Key (instrument)

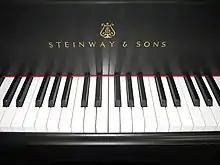
Keys of a grand piano

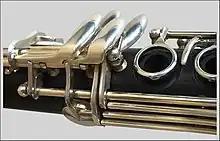
Details of a B-flat clarinet: keys for the little finger of the right hand.

A key is a component of a musical instrument, the purpose and function of which depends on the instrument. However, the term is most often used in the context of keyboard instruments, in which case it refers to the exterior part of the instrument that the player physically interacts in the process of sound production.